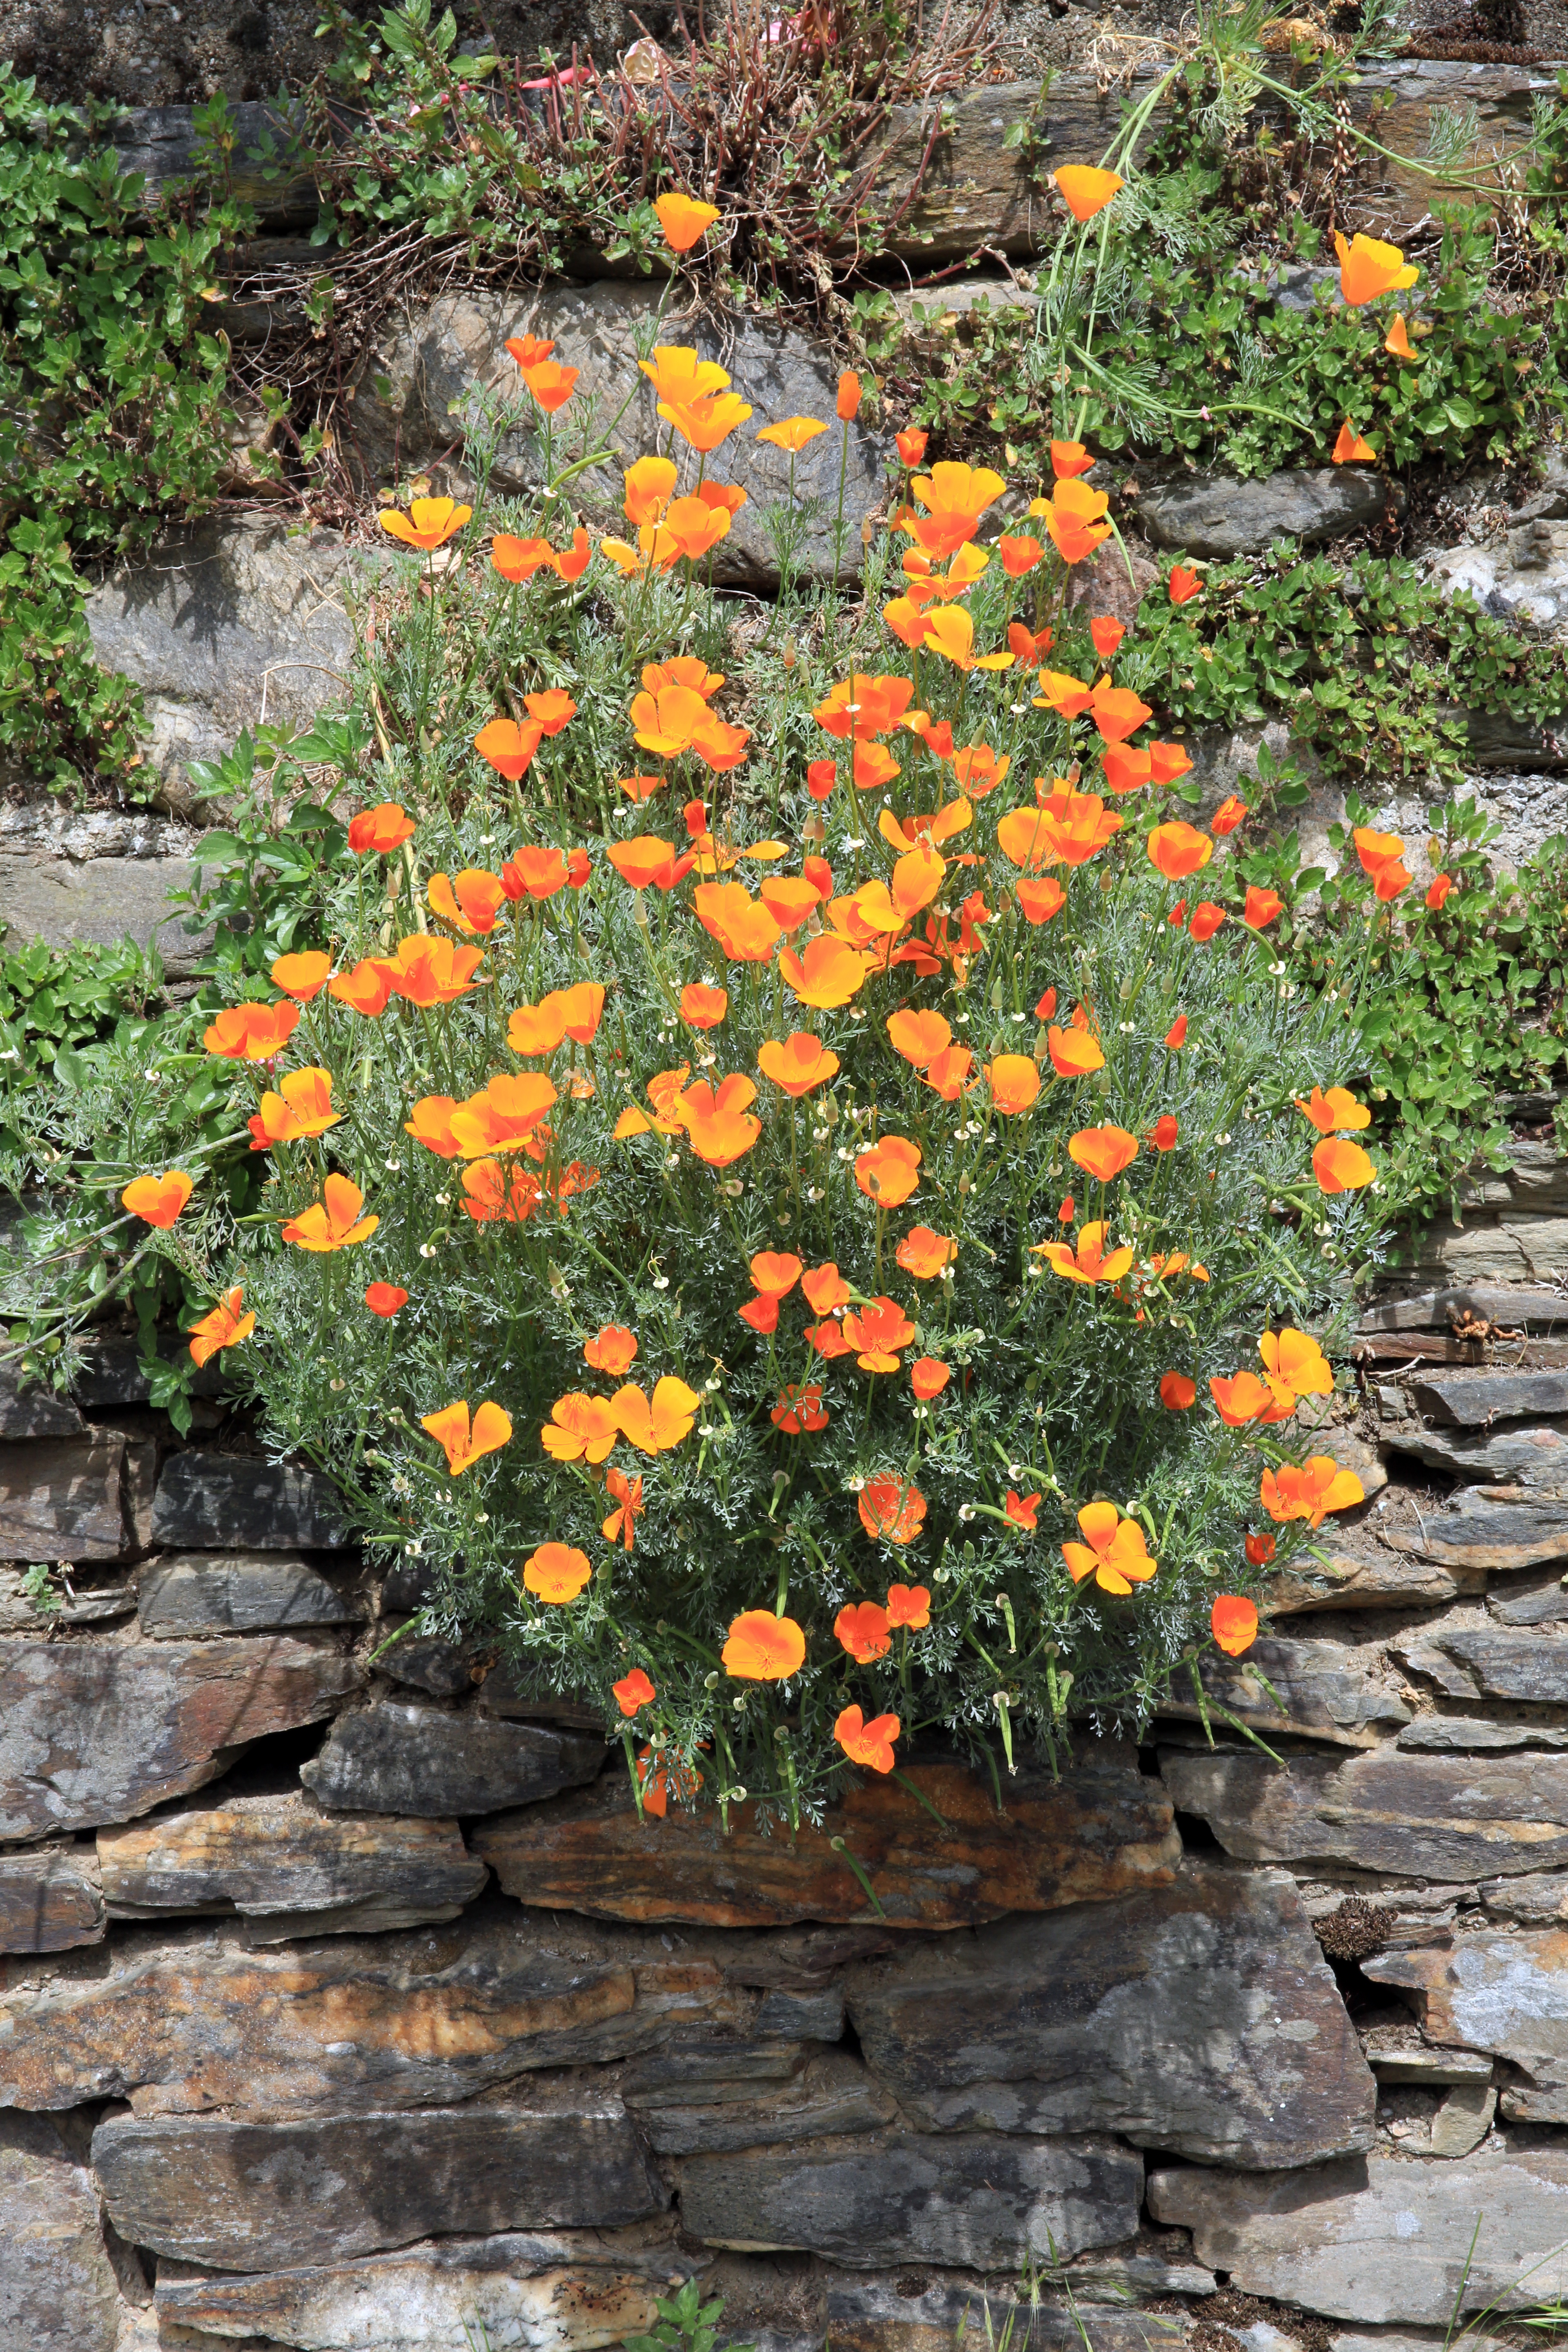
nature, plant, flower, wall, orange, autumn, botany, yellow, garden, flora, wildflower, flowers, shrub, cevennes, yard, flowering plant, daisy family, california poppy, eschscholzia california, annual plant, land plant